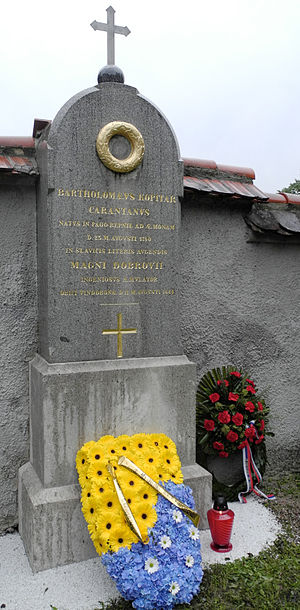
Bartholomäus Kopitar
Kopitars gravsted i Ljubljana.
Bartholomäus Kopitar var en slovensk sprogforsker.